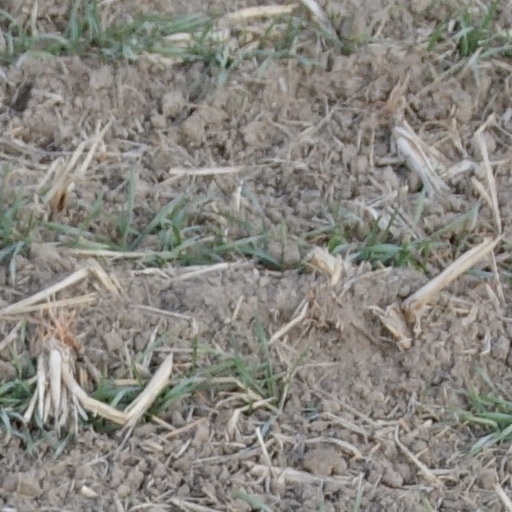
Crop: wheat